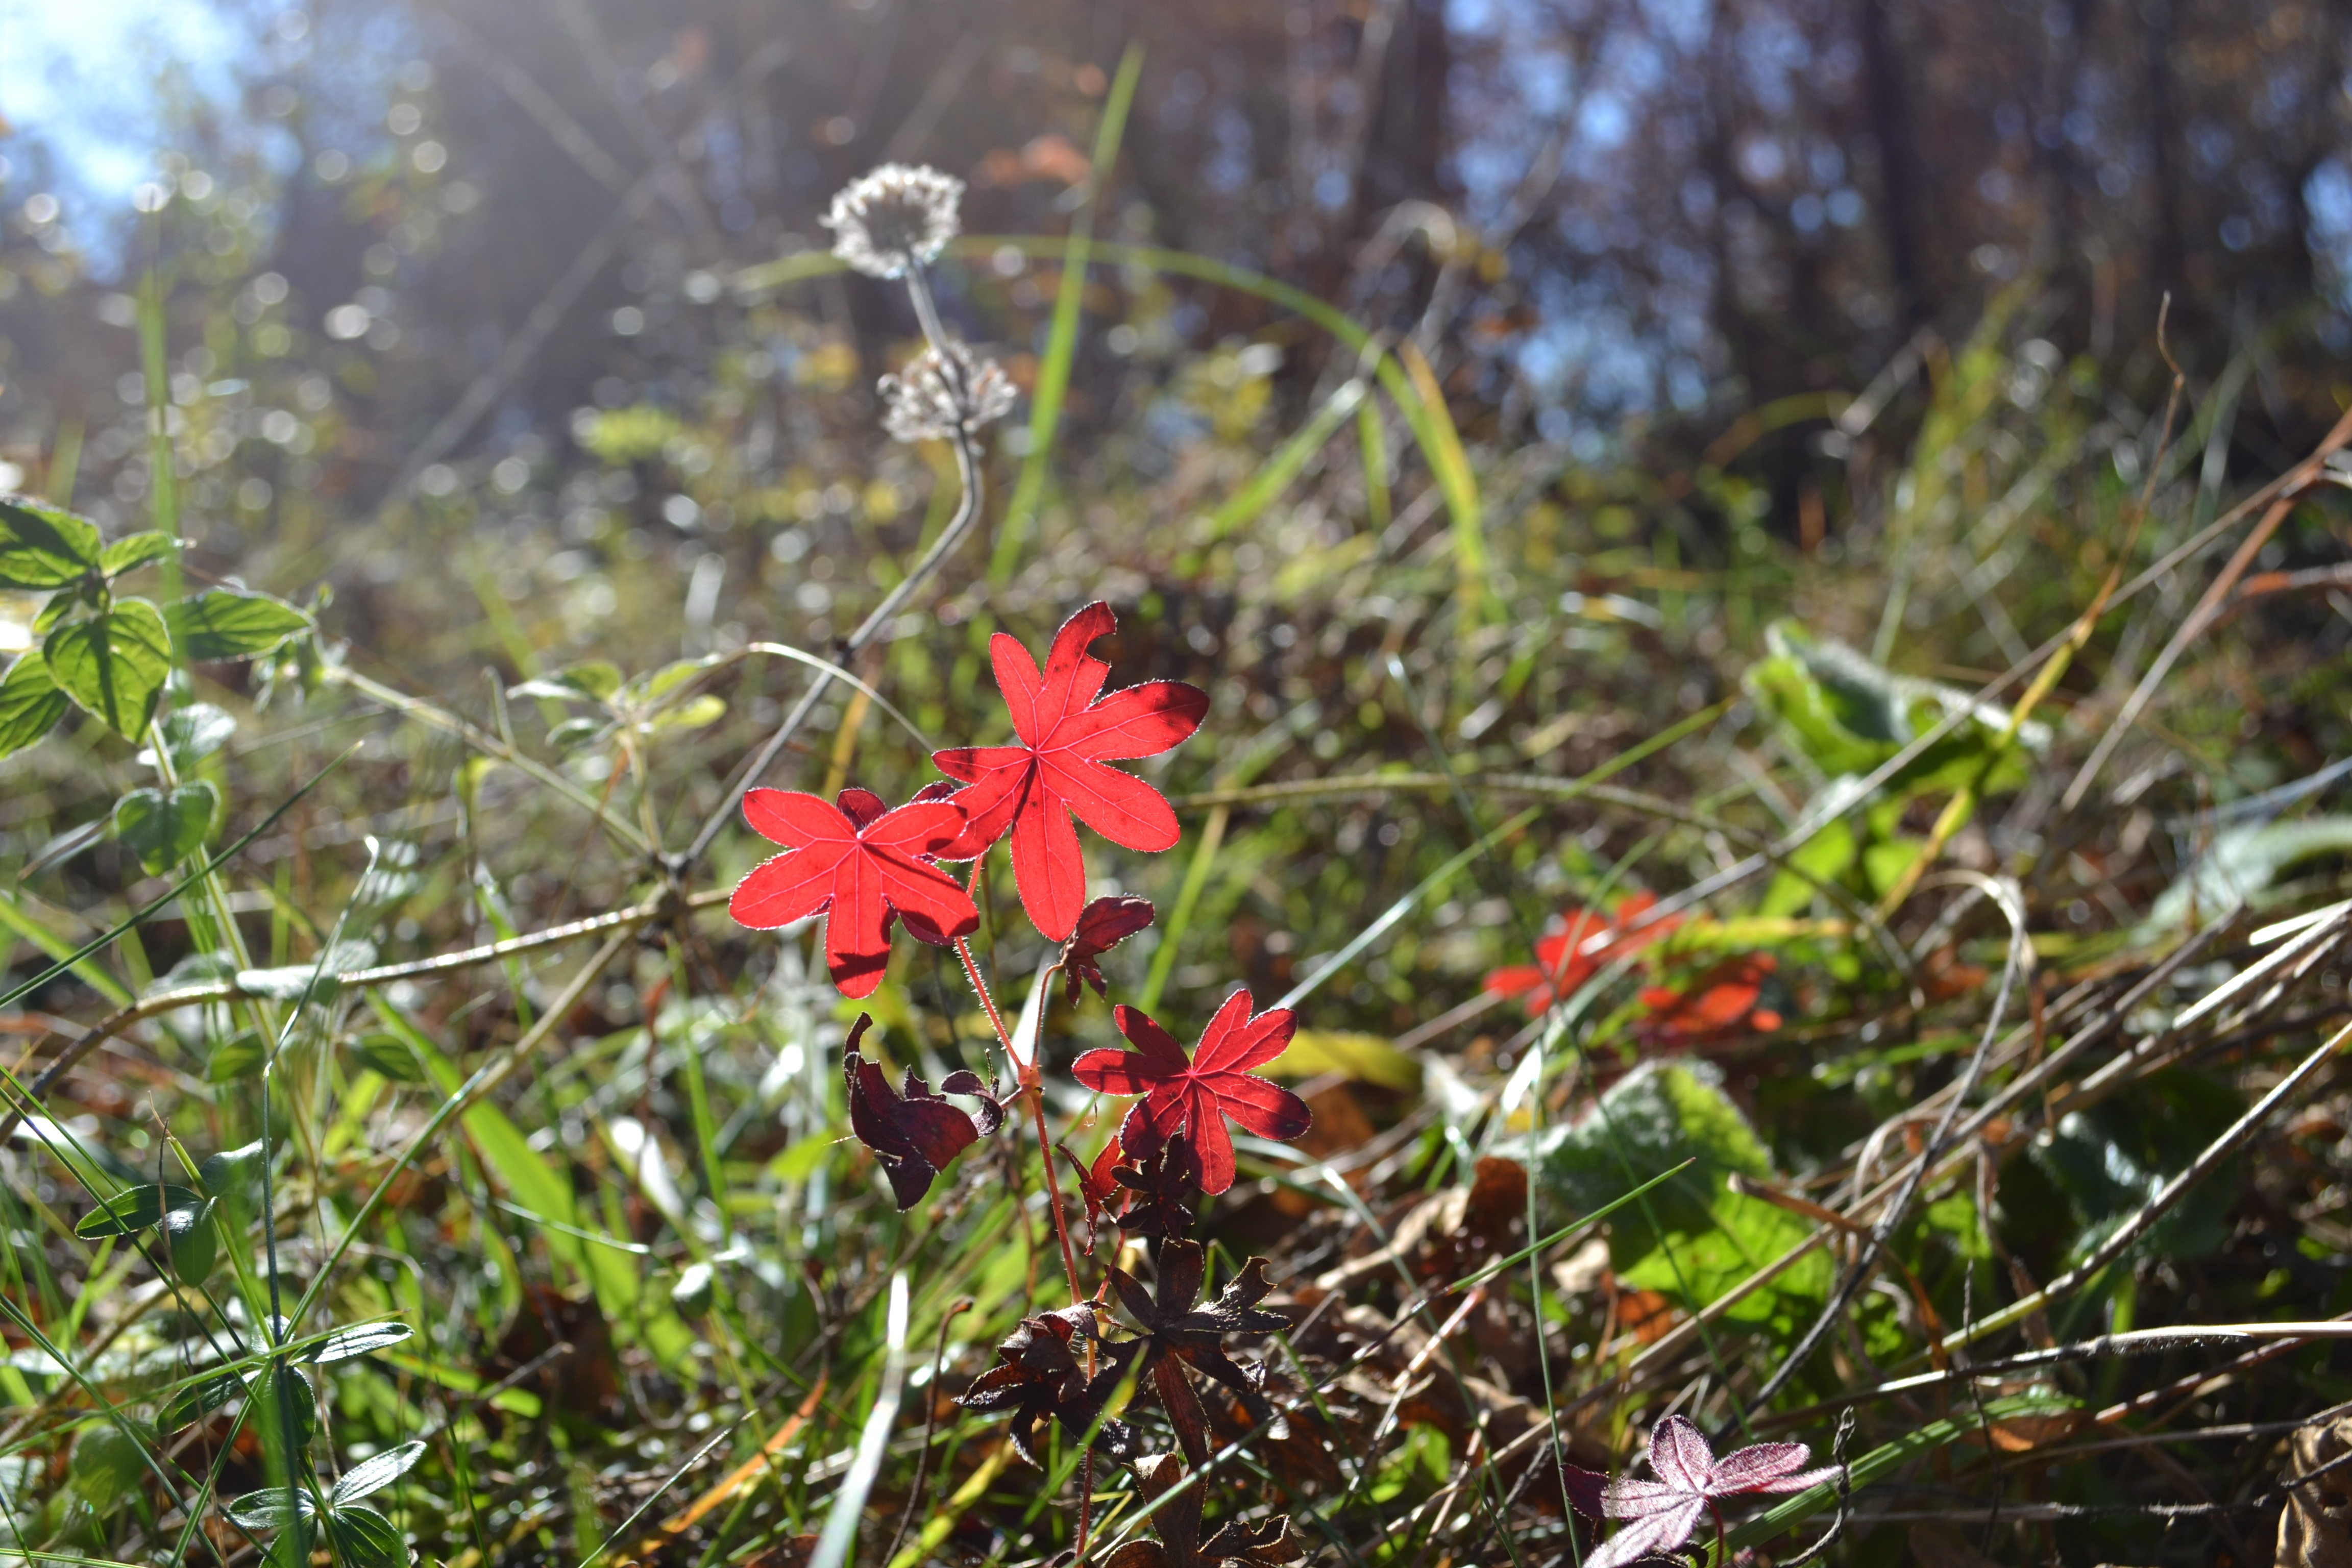
nature, grass, outdoor, plant, leaf, flower, autumn, botany, flora, season, fauna, wildflower, leaves, shrub, woodland, red leaves, cranesbill, macro photography, flowering plant, land plant, november sun